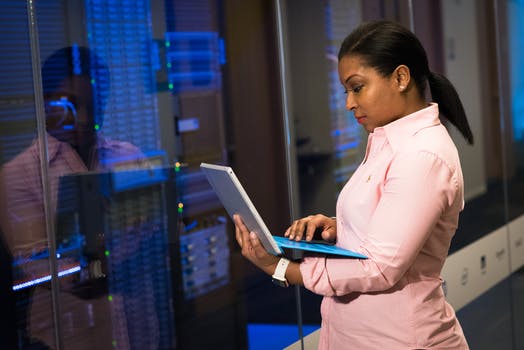
Label: No Watermark